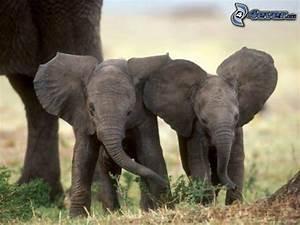
elephant